1980 Summer Olympics medal table

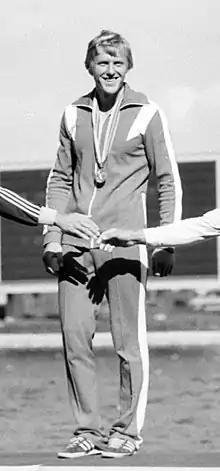
Vladimir Parfenovich won three gold medals at the 1980 Summer Olympics, tied for the most of any competing athlete.

The 1980 Summer Olympics, officially known as the Games of the XXII Olympiad, were an international multi-sport event held in Moscow, Soviet Union, from 19 July to 3 August. They were the first Olympic Games to be staged in a communist nation. A total of 5,179 athletes representing 80 National Olympic Committees (NOCs) participated, which included seven teams making their Olympic debut at the Summer Games; Angola, Botswana, Cyprus, Jordan, Laos, Mozambique, and Seychelles. This was the smallest number of participating NOCs since 1956. The games featured 203 events in 21 sports across 27 disciplines.